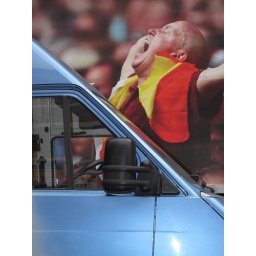
[A van parked in front of a billboard poster advertising sky sports]